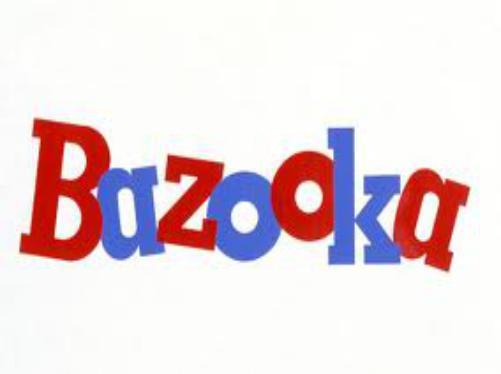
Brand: Bazooka
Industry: Food